Banff National Park

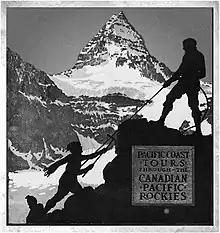
Canadian Pacific Railway advertising brochure, highlighting Mount Assiniboine and Banff scenery, c. 1917

In 1902, the park was expanded to cover , encompassing areas around Lake Louise, and the Bow, Red Deer, Kananaskis, and Spray rivers. Bowing to pressure from grazing and logging interests, the size of the park was reduced in 1911 to , eliminating many eastern foothills areas from the park. Park boundaries changed several more times up until 1930, when the area of Banff was fixed at , with the passage of the "National Parks Act". The act, which took effect May 30, 1930, also renamed the park "Banff National Park", named for the Canadian Pacific Railway station, which in turn was named after the Banffshire region in Scotland. With the construction of a new east gate in 1933, Alberta transferred to the park. This, along with other minor changes in the park boundaries in 1949, set the area of the park at .